Fortress Forever

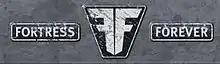

Fortress Forever is a multiplayer first-person shooter modification of Half-Life 2. The game is based on "Team Fortress Classic", and was created by the "Fortress Forever" development team. The intended scope of "Fortress Forever" is to please older "Team Fortress Classic" fans, while at the same time creating a game enjoyable enough to players new to "Team Fortress" styled games.